Anicka Newell

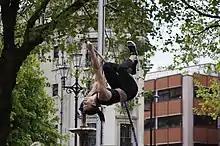
Newell at the 2016 Great City Games

Anicka Newell (born August 5, 1993 in Denton, Texas) is a Canadian pole vaulter.